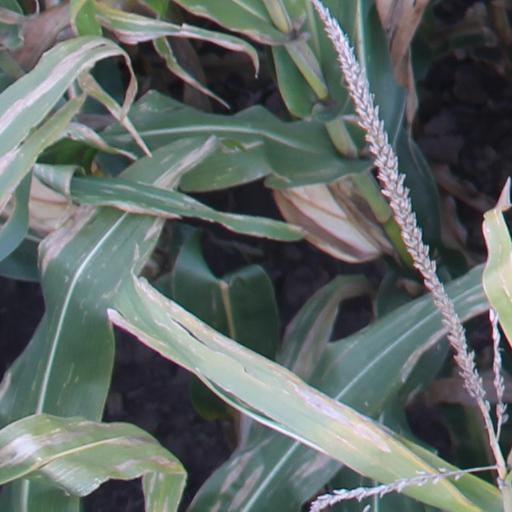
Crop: maize; corn